Jeanne Deroin

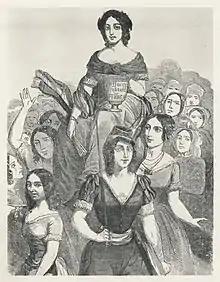
Jeanne Deroin lifted on the shoulders of women of different classes, holding a chalice that reads, “Suffrage Universal des Femmes” (“Universal Women’s Suffrage”)

Deroin was imprisoned until June 1851, using this time to campaign further on women's rights. She wrote to groups including the National Women's Rights Convention in Massachusetts and the Sheffield Female Political Association, giving advice on tactics. On her release, she returned to teaching, but in 1852, fearing re-arrest, she travelled to London with her two youngest children. She lived in Shepherd's Bush, where she worked teaching and embroidering. She also published three women's almanacs and remained active in supporting workers' co-operatives.